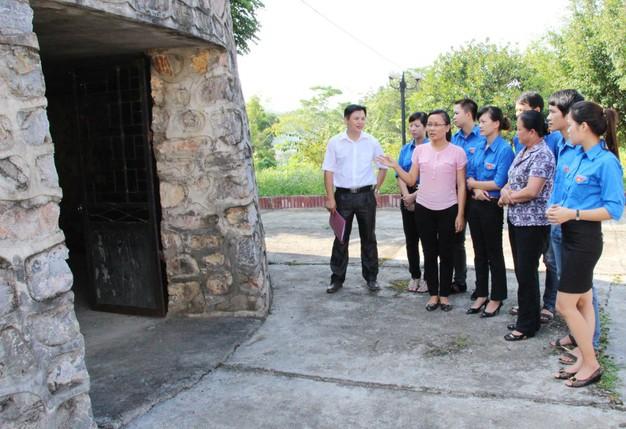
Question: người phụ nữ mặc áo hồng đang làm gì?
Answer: đang trình bày về căn hầm trước mắt